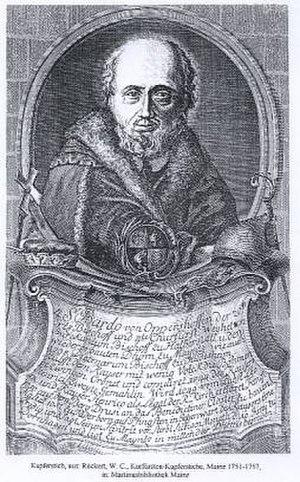
Archevêque Bardo de Mayence, Eau-forte de Reckert.
Bardo de Mayence, né vers 980 à Oppershofen, mort le 10 ou 11 juin 1051 à Dornloh, est un moine bénédictin de l’abbaye de Fulda, abbé des abbayes de Werden, de Hersfeld, et archevêque de Mayence de 1031 à sa mort. Il fut également conseiller et aumônier impérial. C’est un saint catholique fêté le 11 juin.